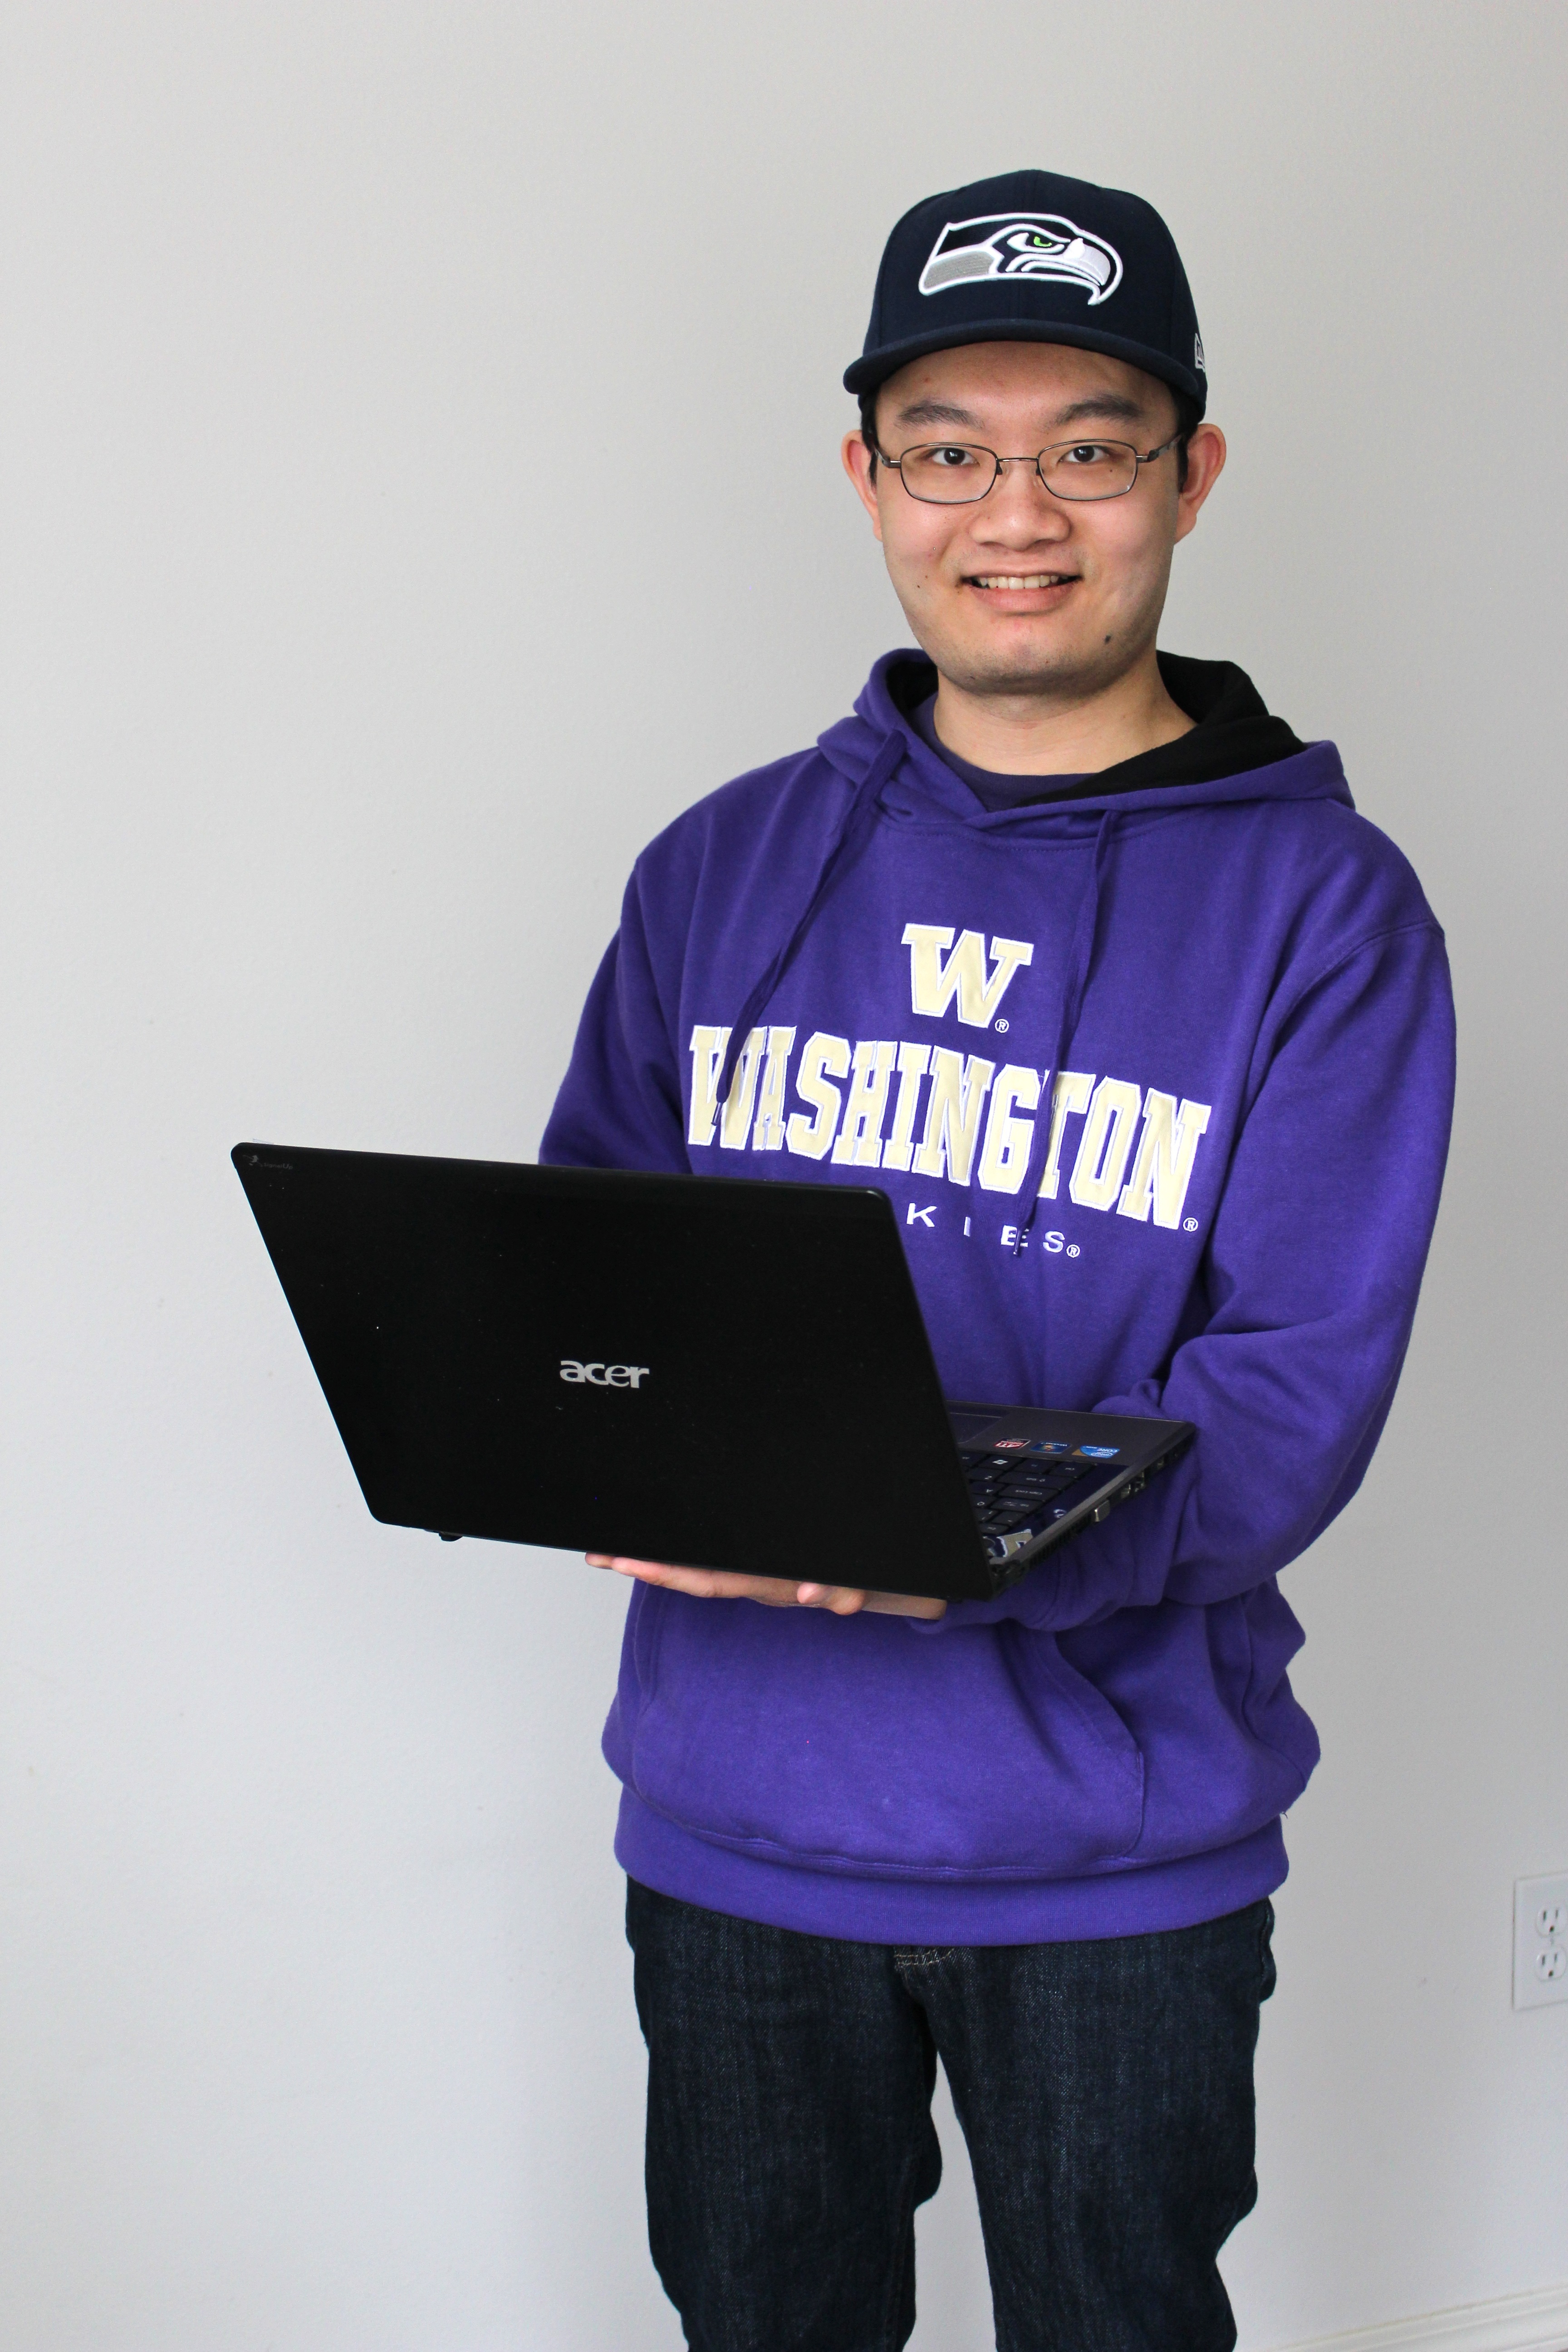
laptop, notebook, computer, work, man, technology, male, guy, asian, internet, young, student, blue, clothing, hoodie, holding, smile, teenager, device, education, social media, glasses, cap, university, learning, pc, casual, college, adult, homework, online, geek, back to school, college student